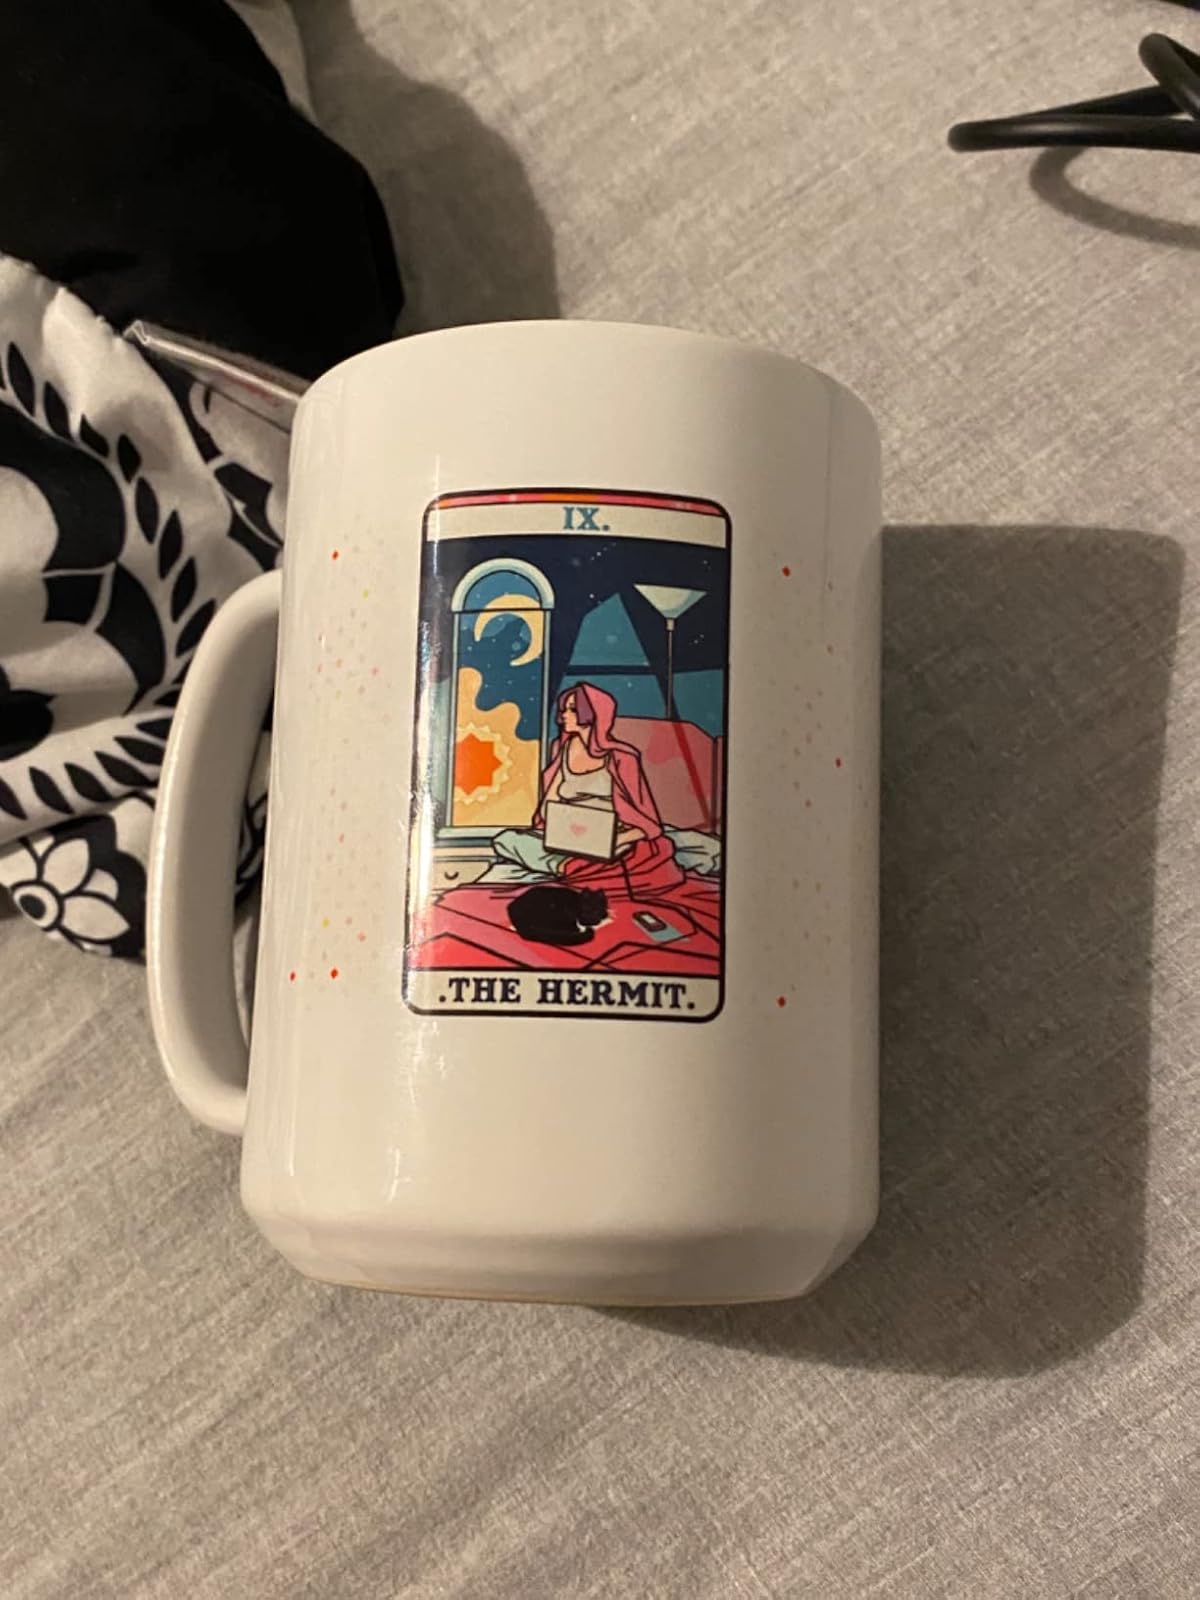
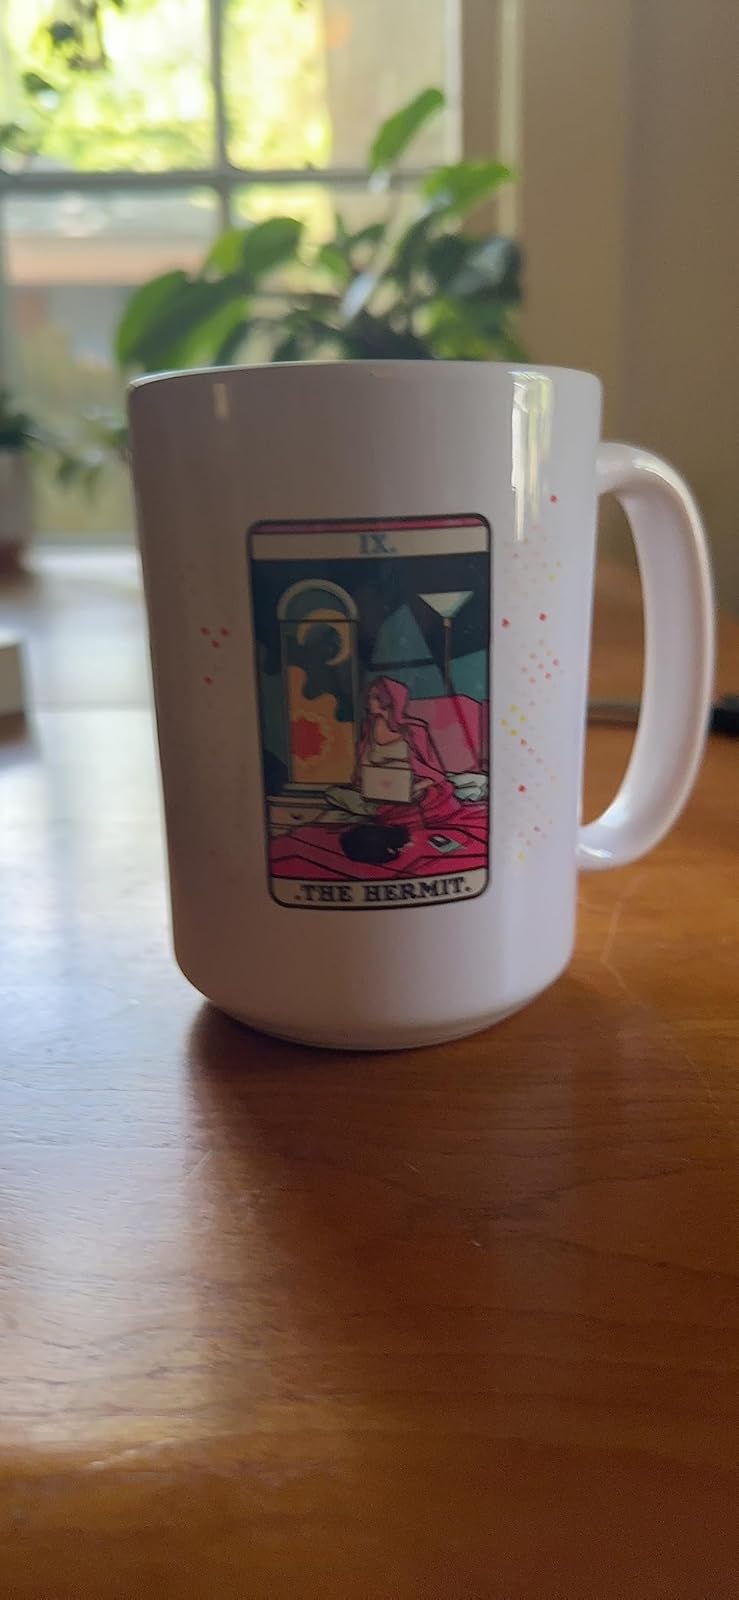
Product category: items_mug
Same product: yes